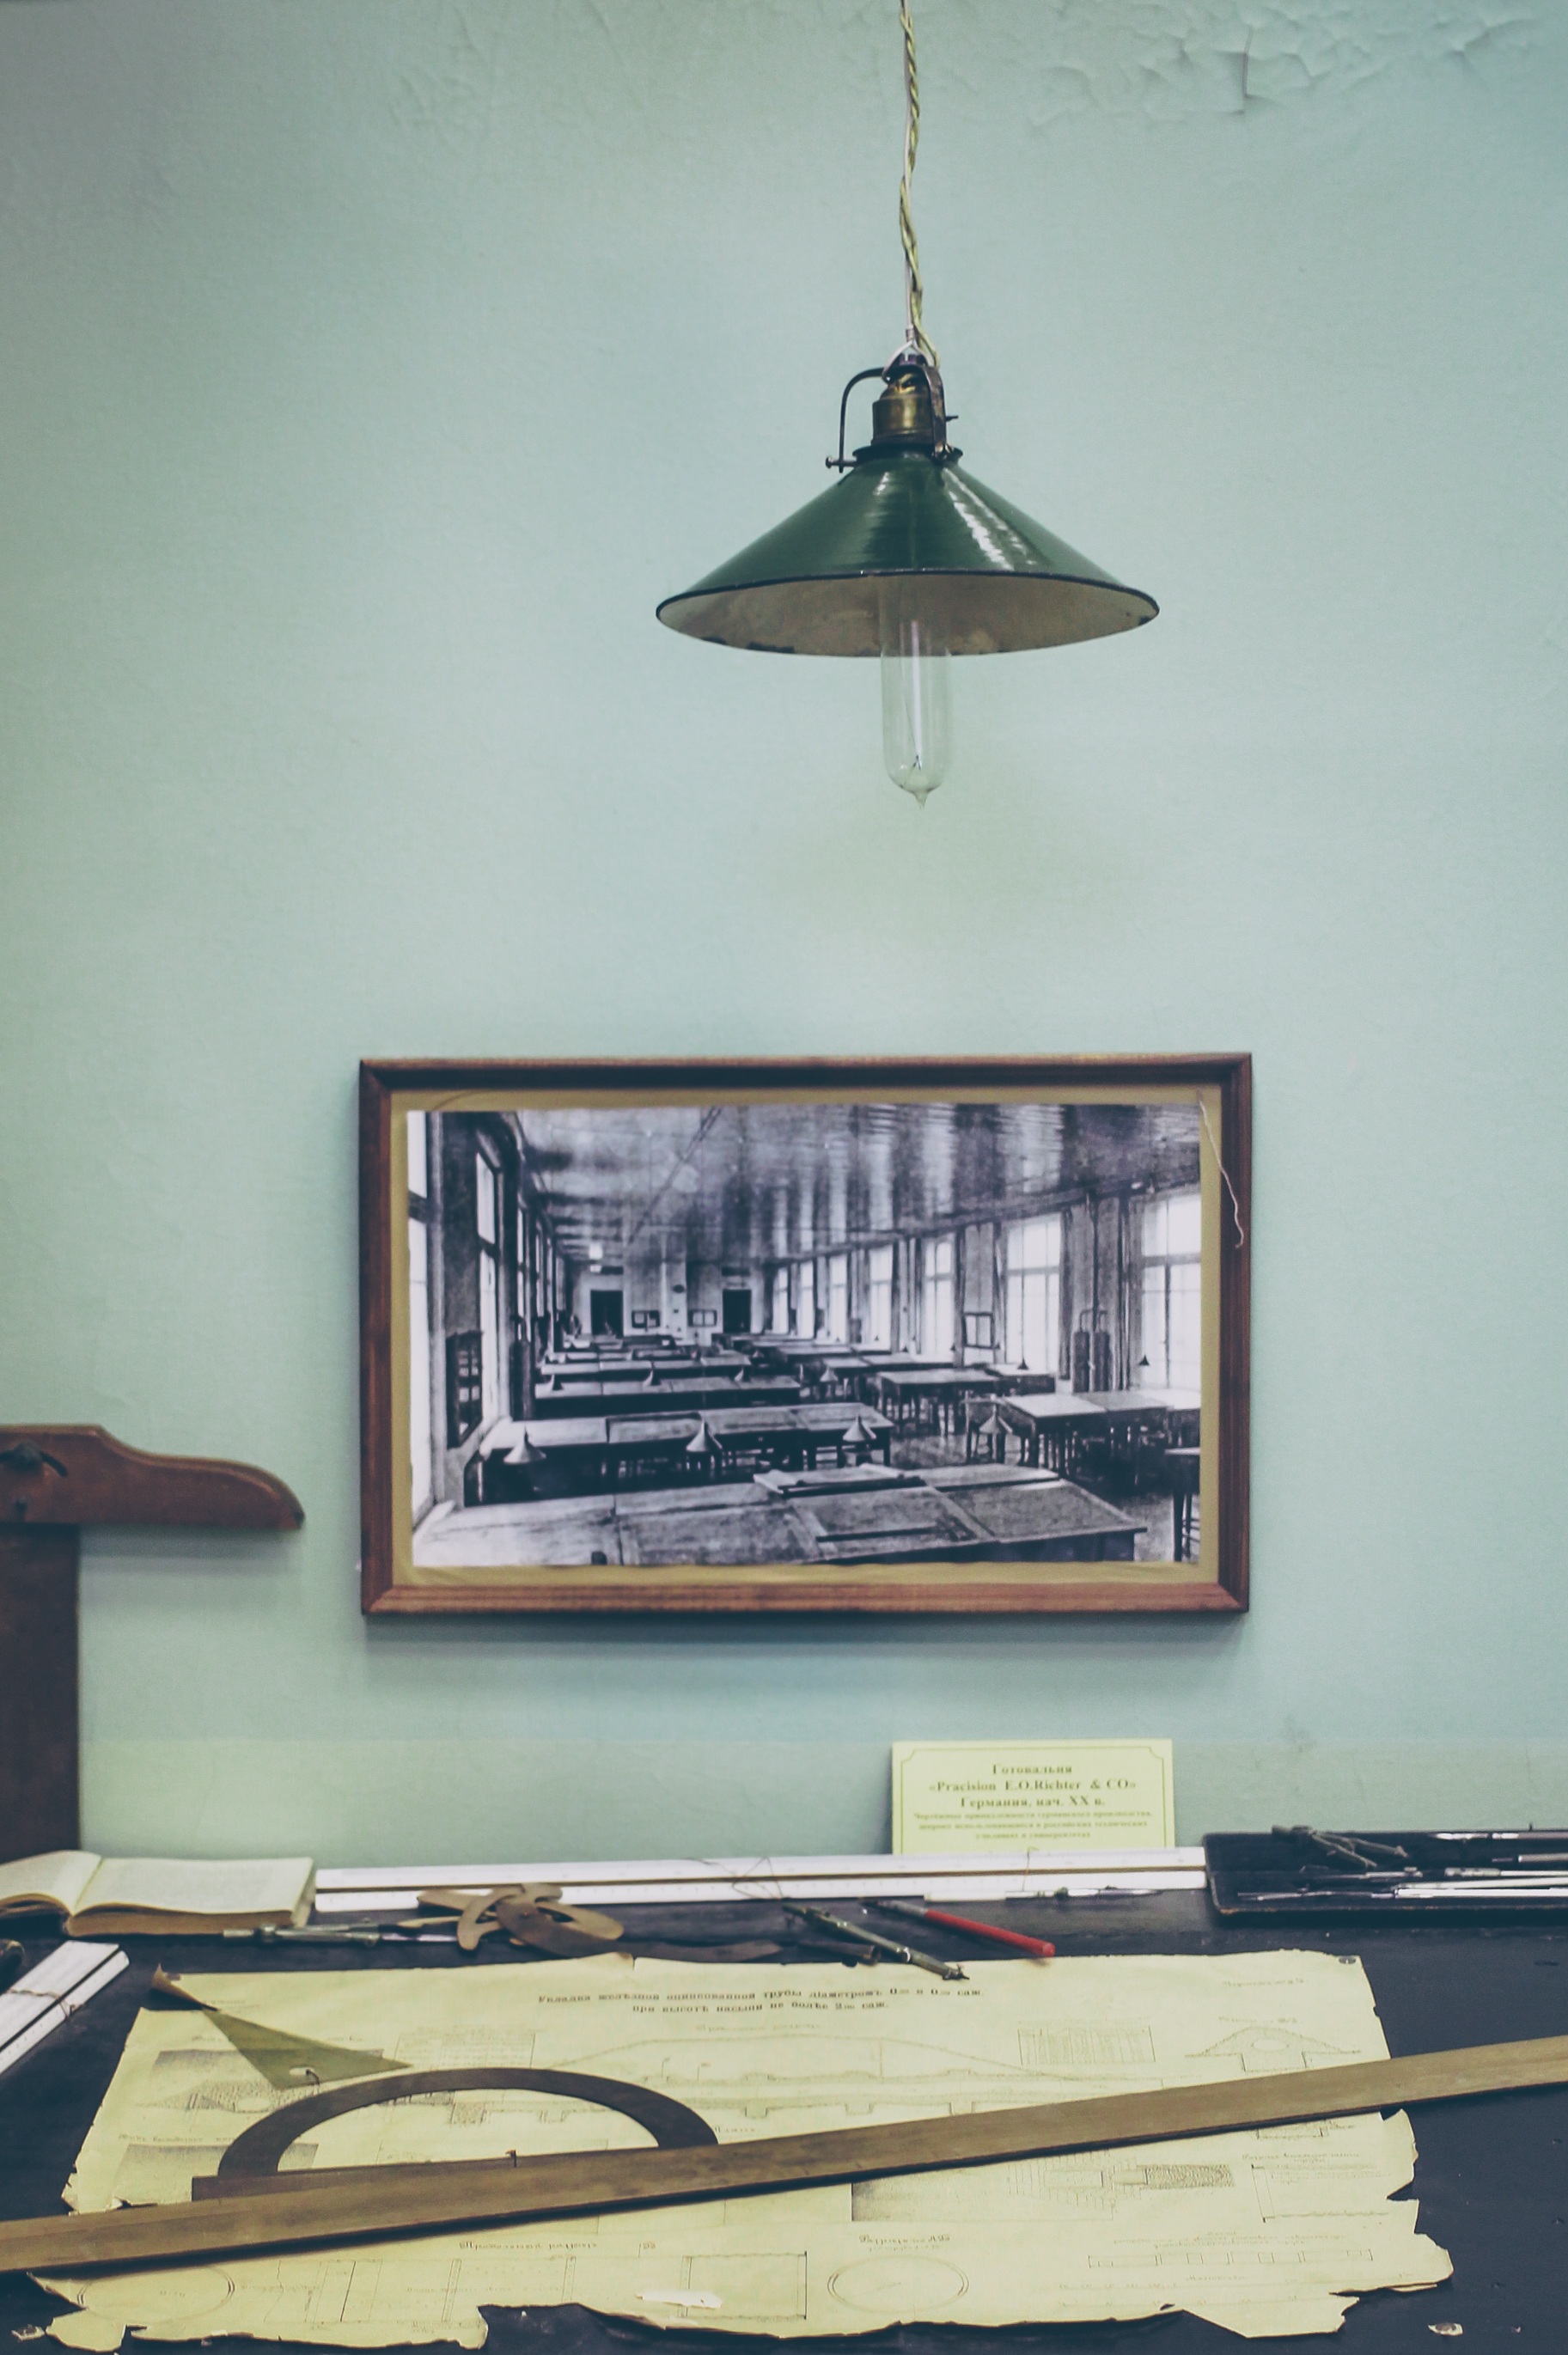
desk, table, wood, vintage, house, window, wall, frame, office, shelf, blue, living room, ruler, room, lighting, painting, interior design, tools, oldschool, window covering